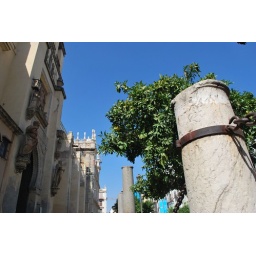
stone &amp;amp; chain fence around cathedral in Seville center